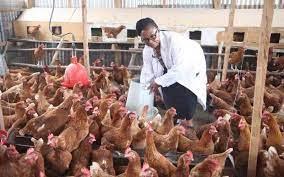
Mfugaji wa kuku wa kienyeji aliyevalia mavazi nadhifu sana meupe, akiwa katika banda la kuku hao kwa ajili ya kuwapatia chakula, maji pamoja na chanjo ili kuwakinga na vijidudu pamoja na magonjwa yanayoshambulia wanyama hao.